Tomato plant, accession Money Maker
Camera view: tilt-top (135 deg); turntable rotation: 60 degrees
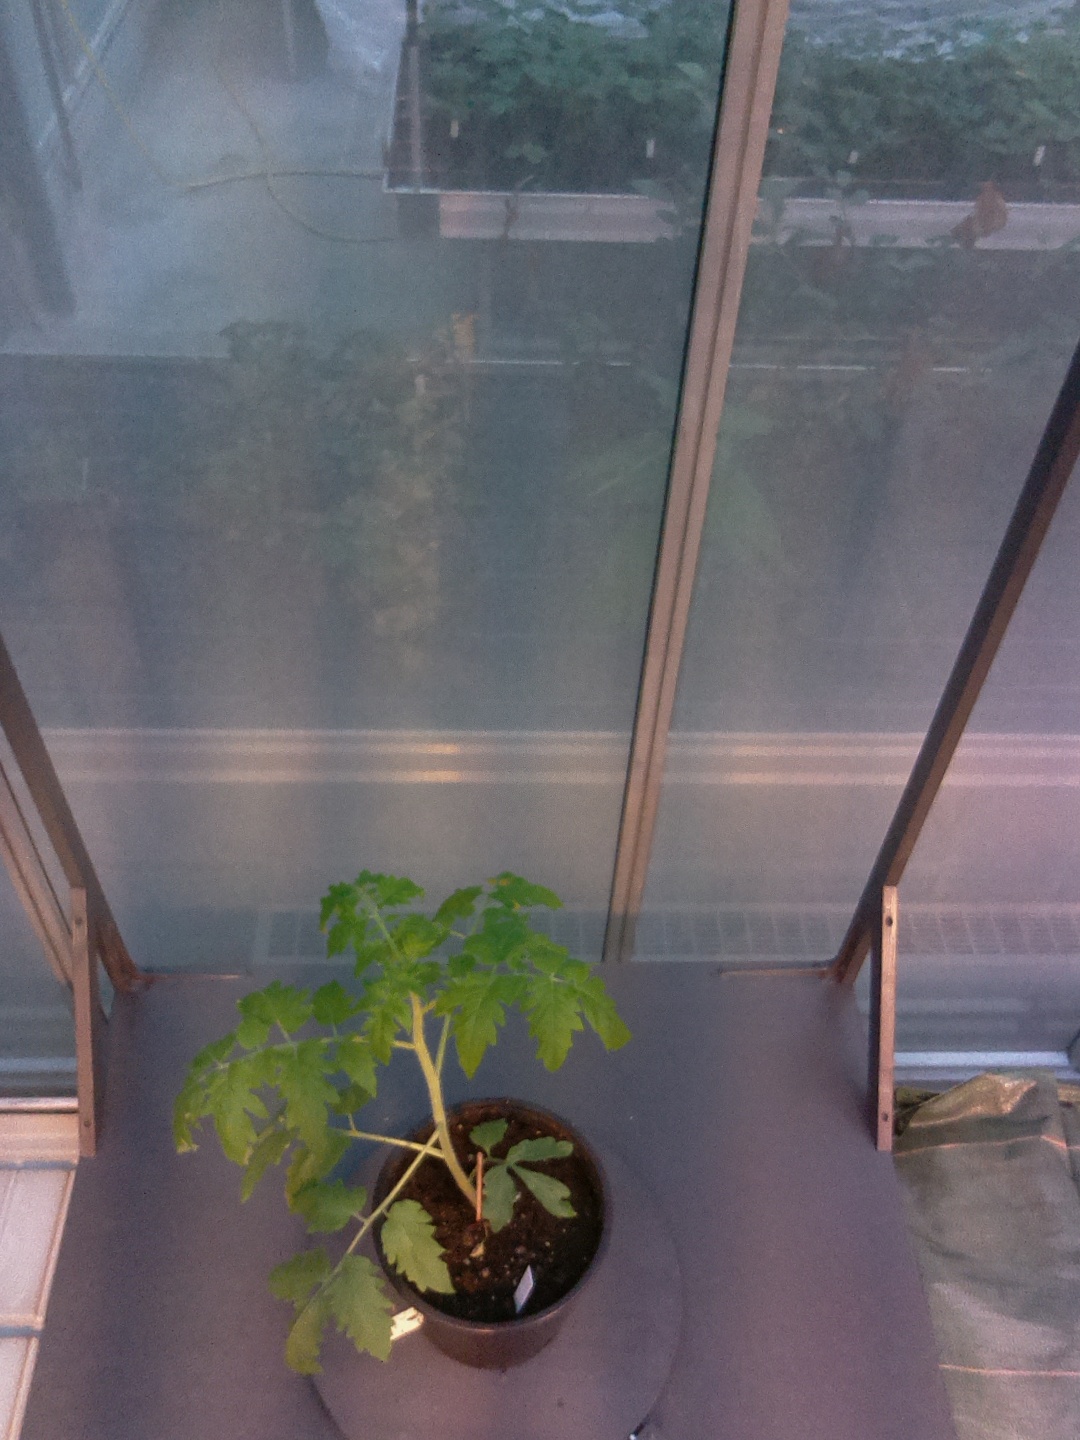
BBCH growth stage 13: 6 of true leaves visible